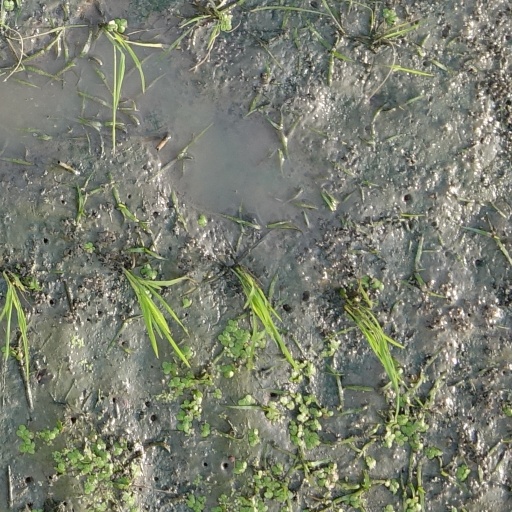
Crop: rice